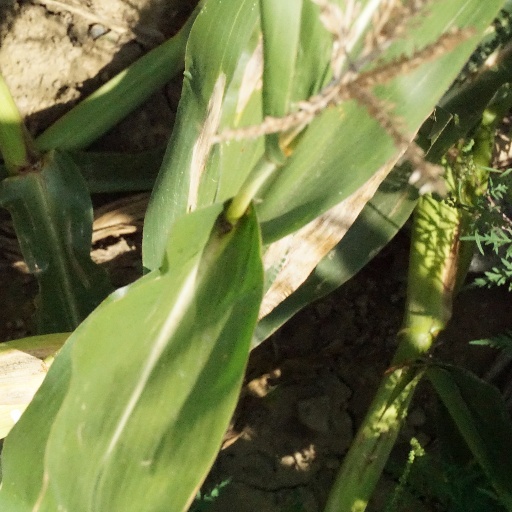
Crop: maize; corn